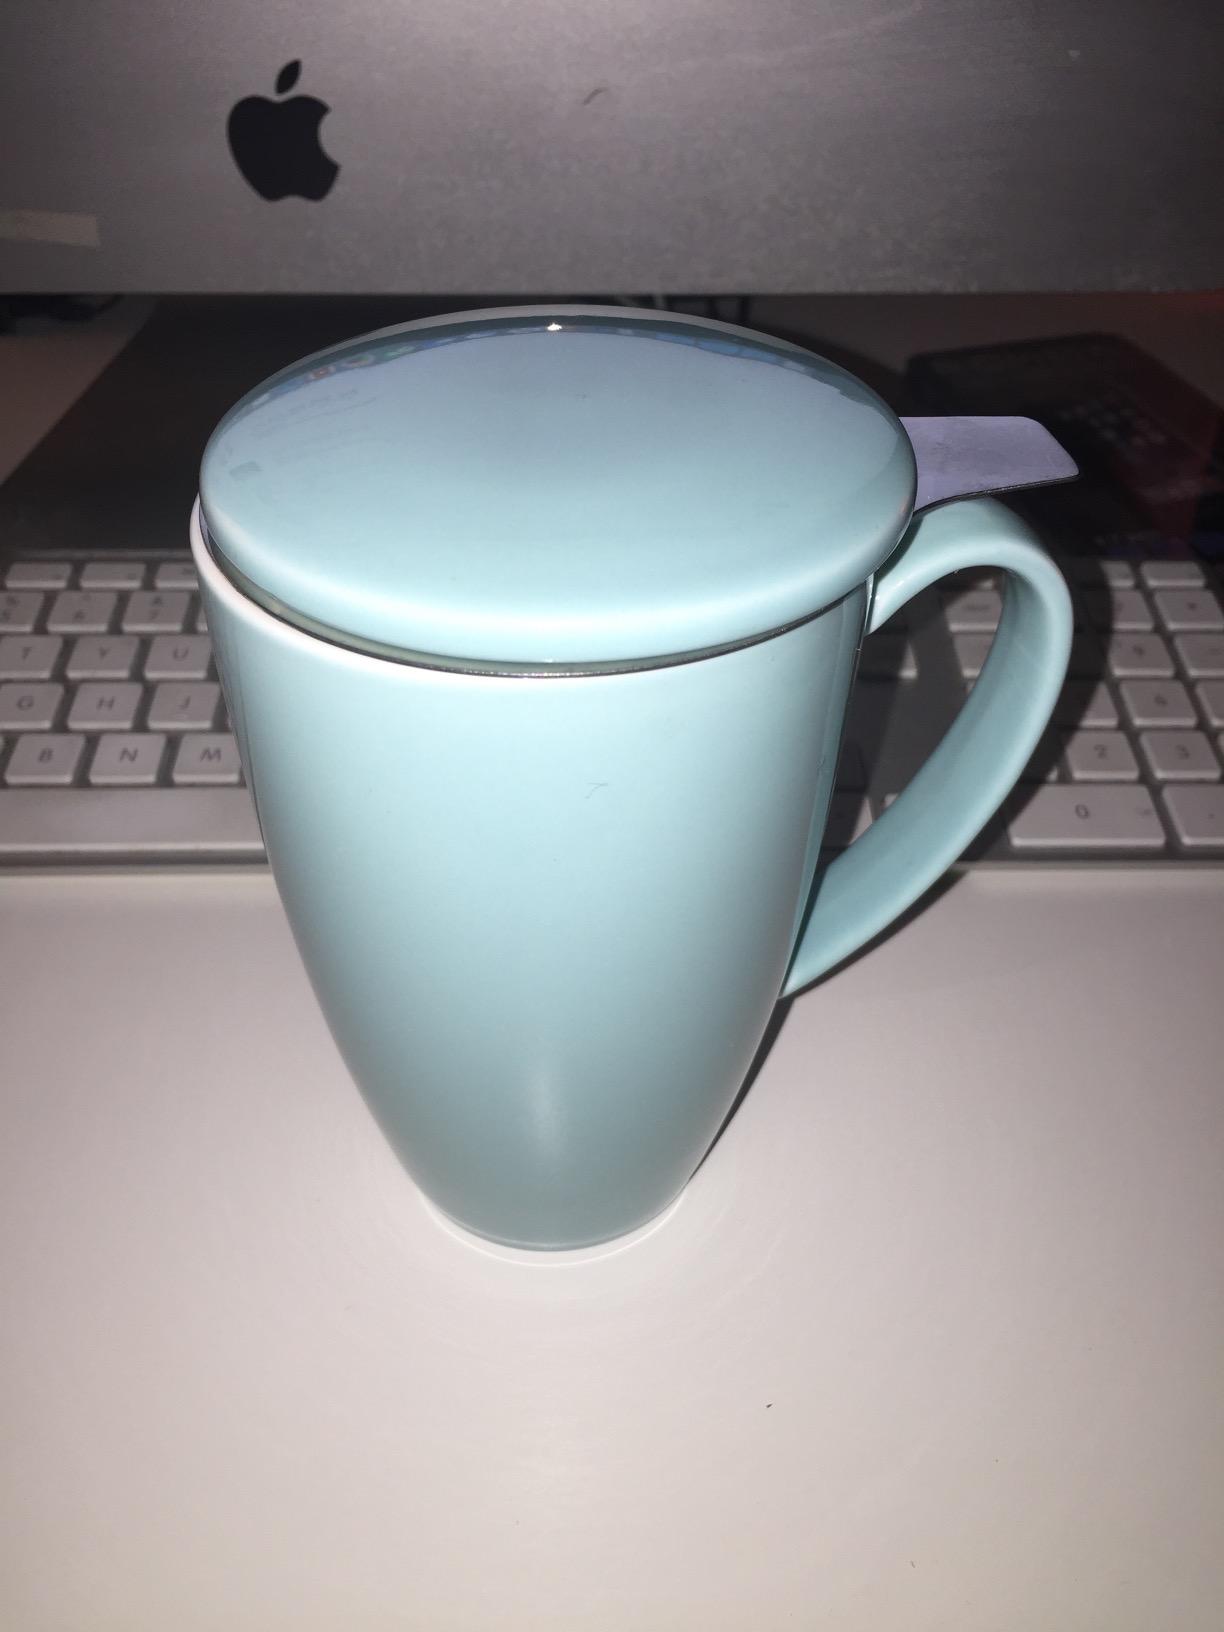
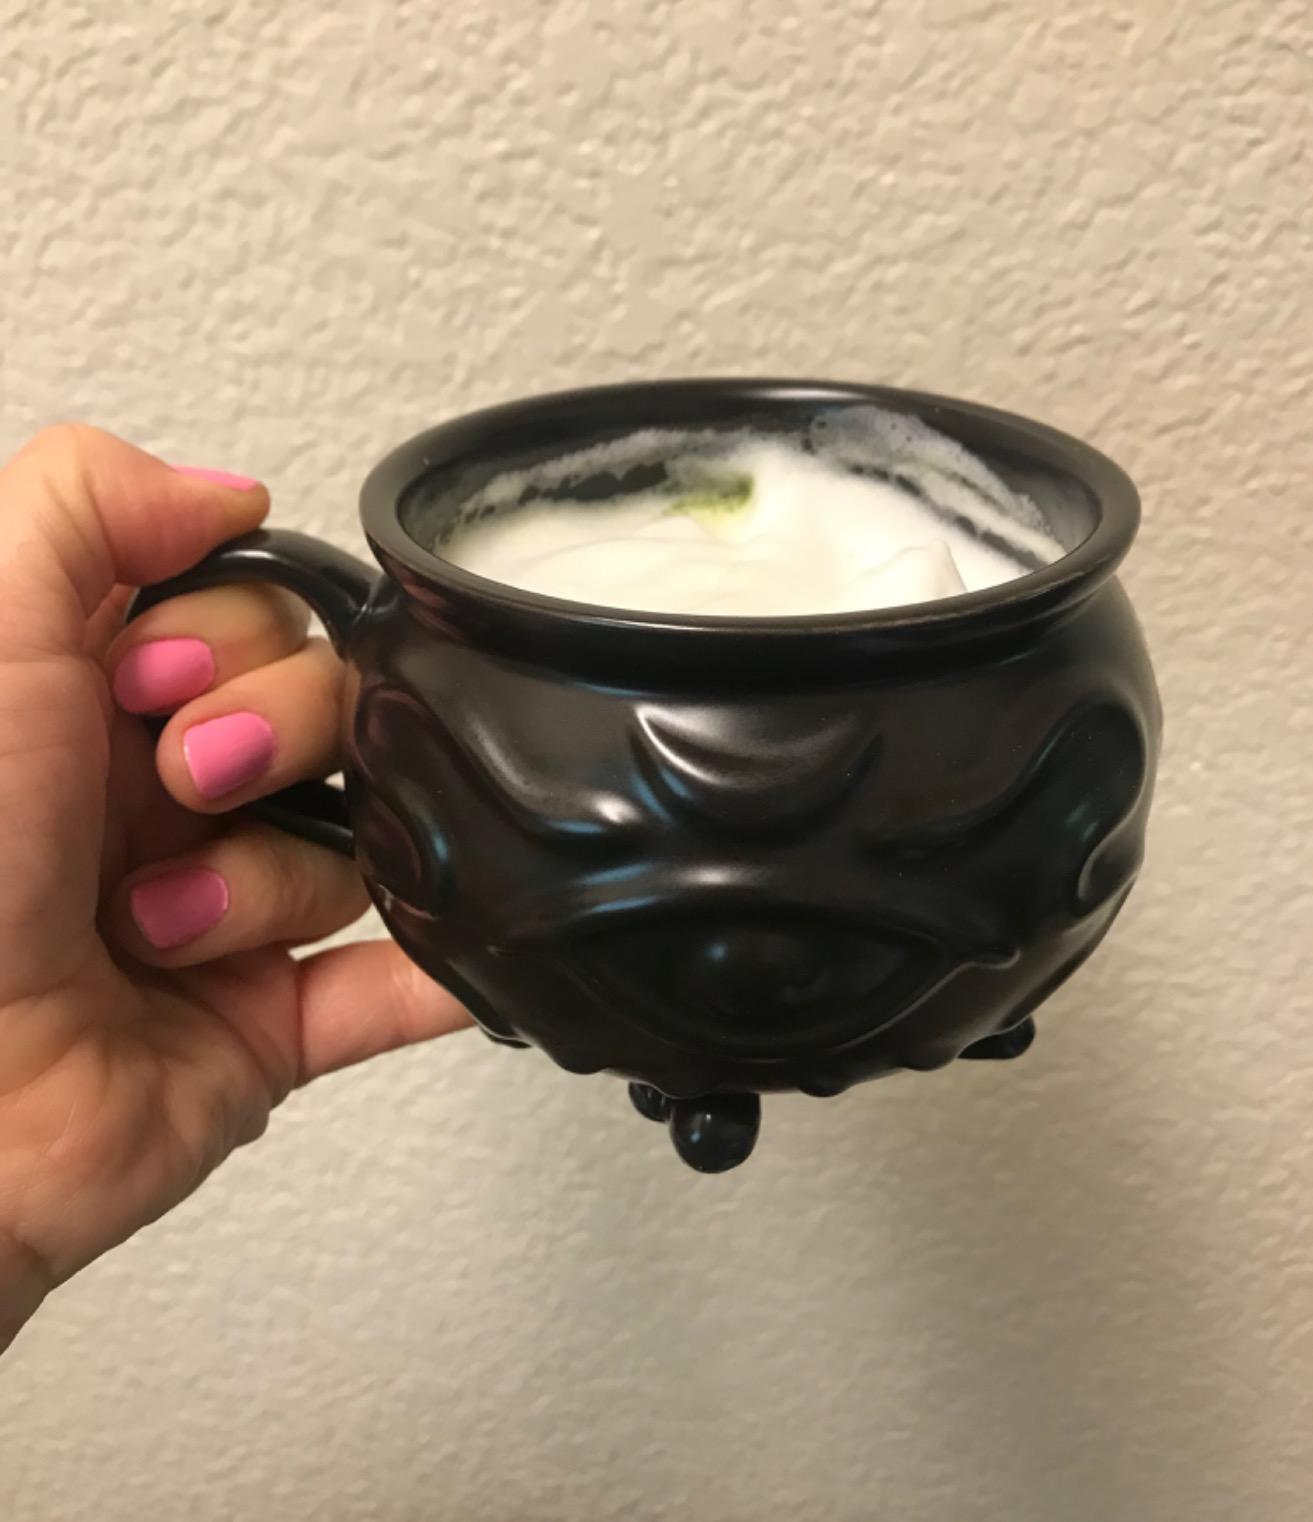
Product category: items_mug
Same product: no